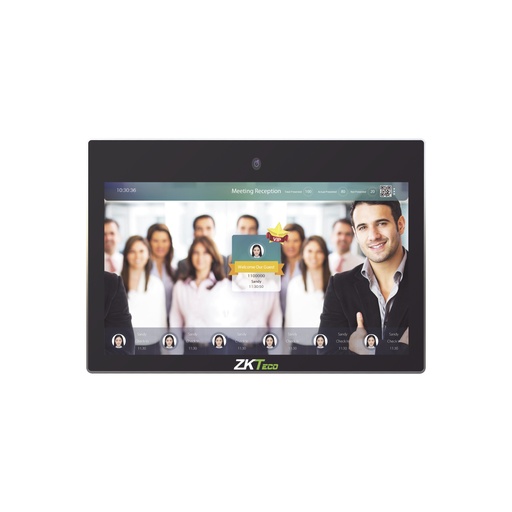
Pantalla de 21 pulgadas para publicidad con reconocimiento facial de hasta 5 personas al mismo tiempo
FaceKiosk-H21&comma; es un dispositivo inteligente multiusos con reconocimiento facial en luz visible&comma; gran pantalla y plataforma Android. Con funciones integradas de gestión de tiempo y asistencia&comma; control de acceso y publicidad&comma; puede admitir hasta 10&comma;000 plantillas de rostro&comma; 200&comma;000 registros de asistencia y ofrece una dinámica promoción de publicidad. Proporciona una amplia posibilidad de soluciones&comma; como recepción de reuniones&comma; Kiosco de autoservicio&comma; servicio VIP&comma; vinculaciones&comma; entre otras aplicaciones por personalización. El sistema Android&comma; junto con una gran pantalla táctil&comma; brinda a los usuarios una experiencia de operación práctica&comma; fácil de usar e interactiva. Nuestro avanzado algoritmo de reconocimiento facial en luz visible admite la identiÃ¯¬cación rápida de hasta 5 personas simultáneamente a una distancia de 1 a 5 metros. Ofrece una gestión altamente eÃ¯¬ciente con visualización en tiempo real&comma; compatibilidad con softwares de ZKTeco y posibilidad de integración con softwares de terceros. Especificaciones Capacidad Rostros: 10&comma;000 Usuarios: 10&comma;000 Eventros: 200&comma;000 Hardware Comunicación: TCP/IP&comma; Wi-Fi&comma; USB Host&comma; Bluetooth Área de respuesta efectiva: 476 x 267 mm Relación de aspecto: 16:9 Brillo de la pantalla: 300 cd/m 2 CPU: RK3399 Memoria: DDR3 4GB RAM / 32 Gb ROM Sistema Operativo: Android 7.1.2 Dimensiones: 541 x 369.59 x 49.16 Dimensiones de la pantalla: Pantalla táctil de 21.5 pulgadas Peso: 9 kg Operación Voltaje: 110 - 240 V Humedad: 10% ~ 98% Temperatura: -10ºC ~ 50º C
Brand: ZKTECO
Category: Business & Industrial > Advertising & Marketing > Trade Show Displays > Kiosks